Ivan Grevs

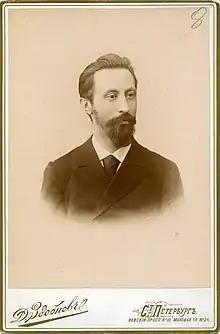
Ivan Mikhaĭlovich Grevs

Ivan Mikhailovich Grevs (4 May 1860 – 16 May 1941) was a Russian historian and one of the founders of the Russian school of medievalism that emphasised the influence of the Roman Empire on the social structure of medieval Europe. He was an advocate of the education of women. Doctor of Sciences in Historical Sciences.